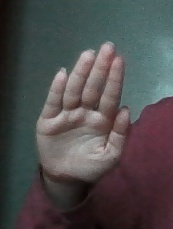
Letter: seen